William V. Davis

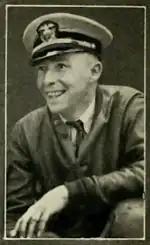
William Davis navigator, Dole Air Race, from Aero Digest, 1927

In August 1927, Davis participated in the Dole Air Race, a contest set up by businessman James Dole for flyers to compete to make the best time across the Pacific to Honolulu, Hawaii from Oakland, California. Charles Lindbergh's flight earlier that year was an easier navigational task; drifting north crosses England, drifting south crosses Spain. On this flight, any errors in navigation would result in open ocean. Making the trip in a single engine aircraft named the "WOOLAROC", the two man crew was Arthur C. Goebel, pilot, and Davis, navigator. The two airmen won the contest, completing the trip in 26 hours and 17 minutes. Of the eight aircraft starting the race, only four proceeded to cross the Pacific Ocean, and two ever made it to Hawaii. With such a result, the event garnered worldwide frontpage headlines. The Navy recognized Davis for this effort, and he was awarded the Distinguished Flying Cross by Rear Admiral A. W. Marshall. The citation read as follows: